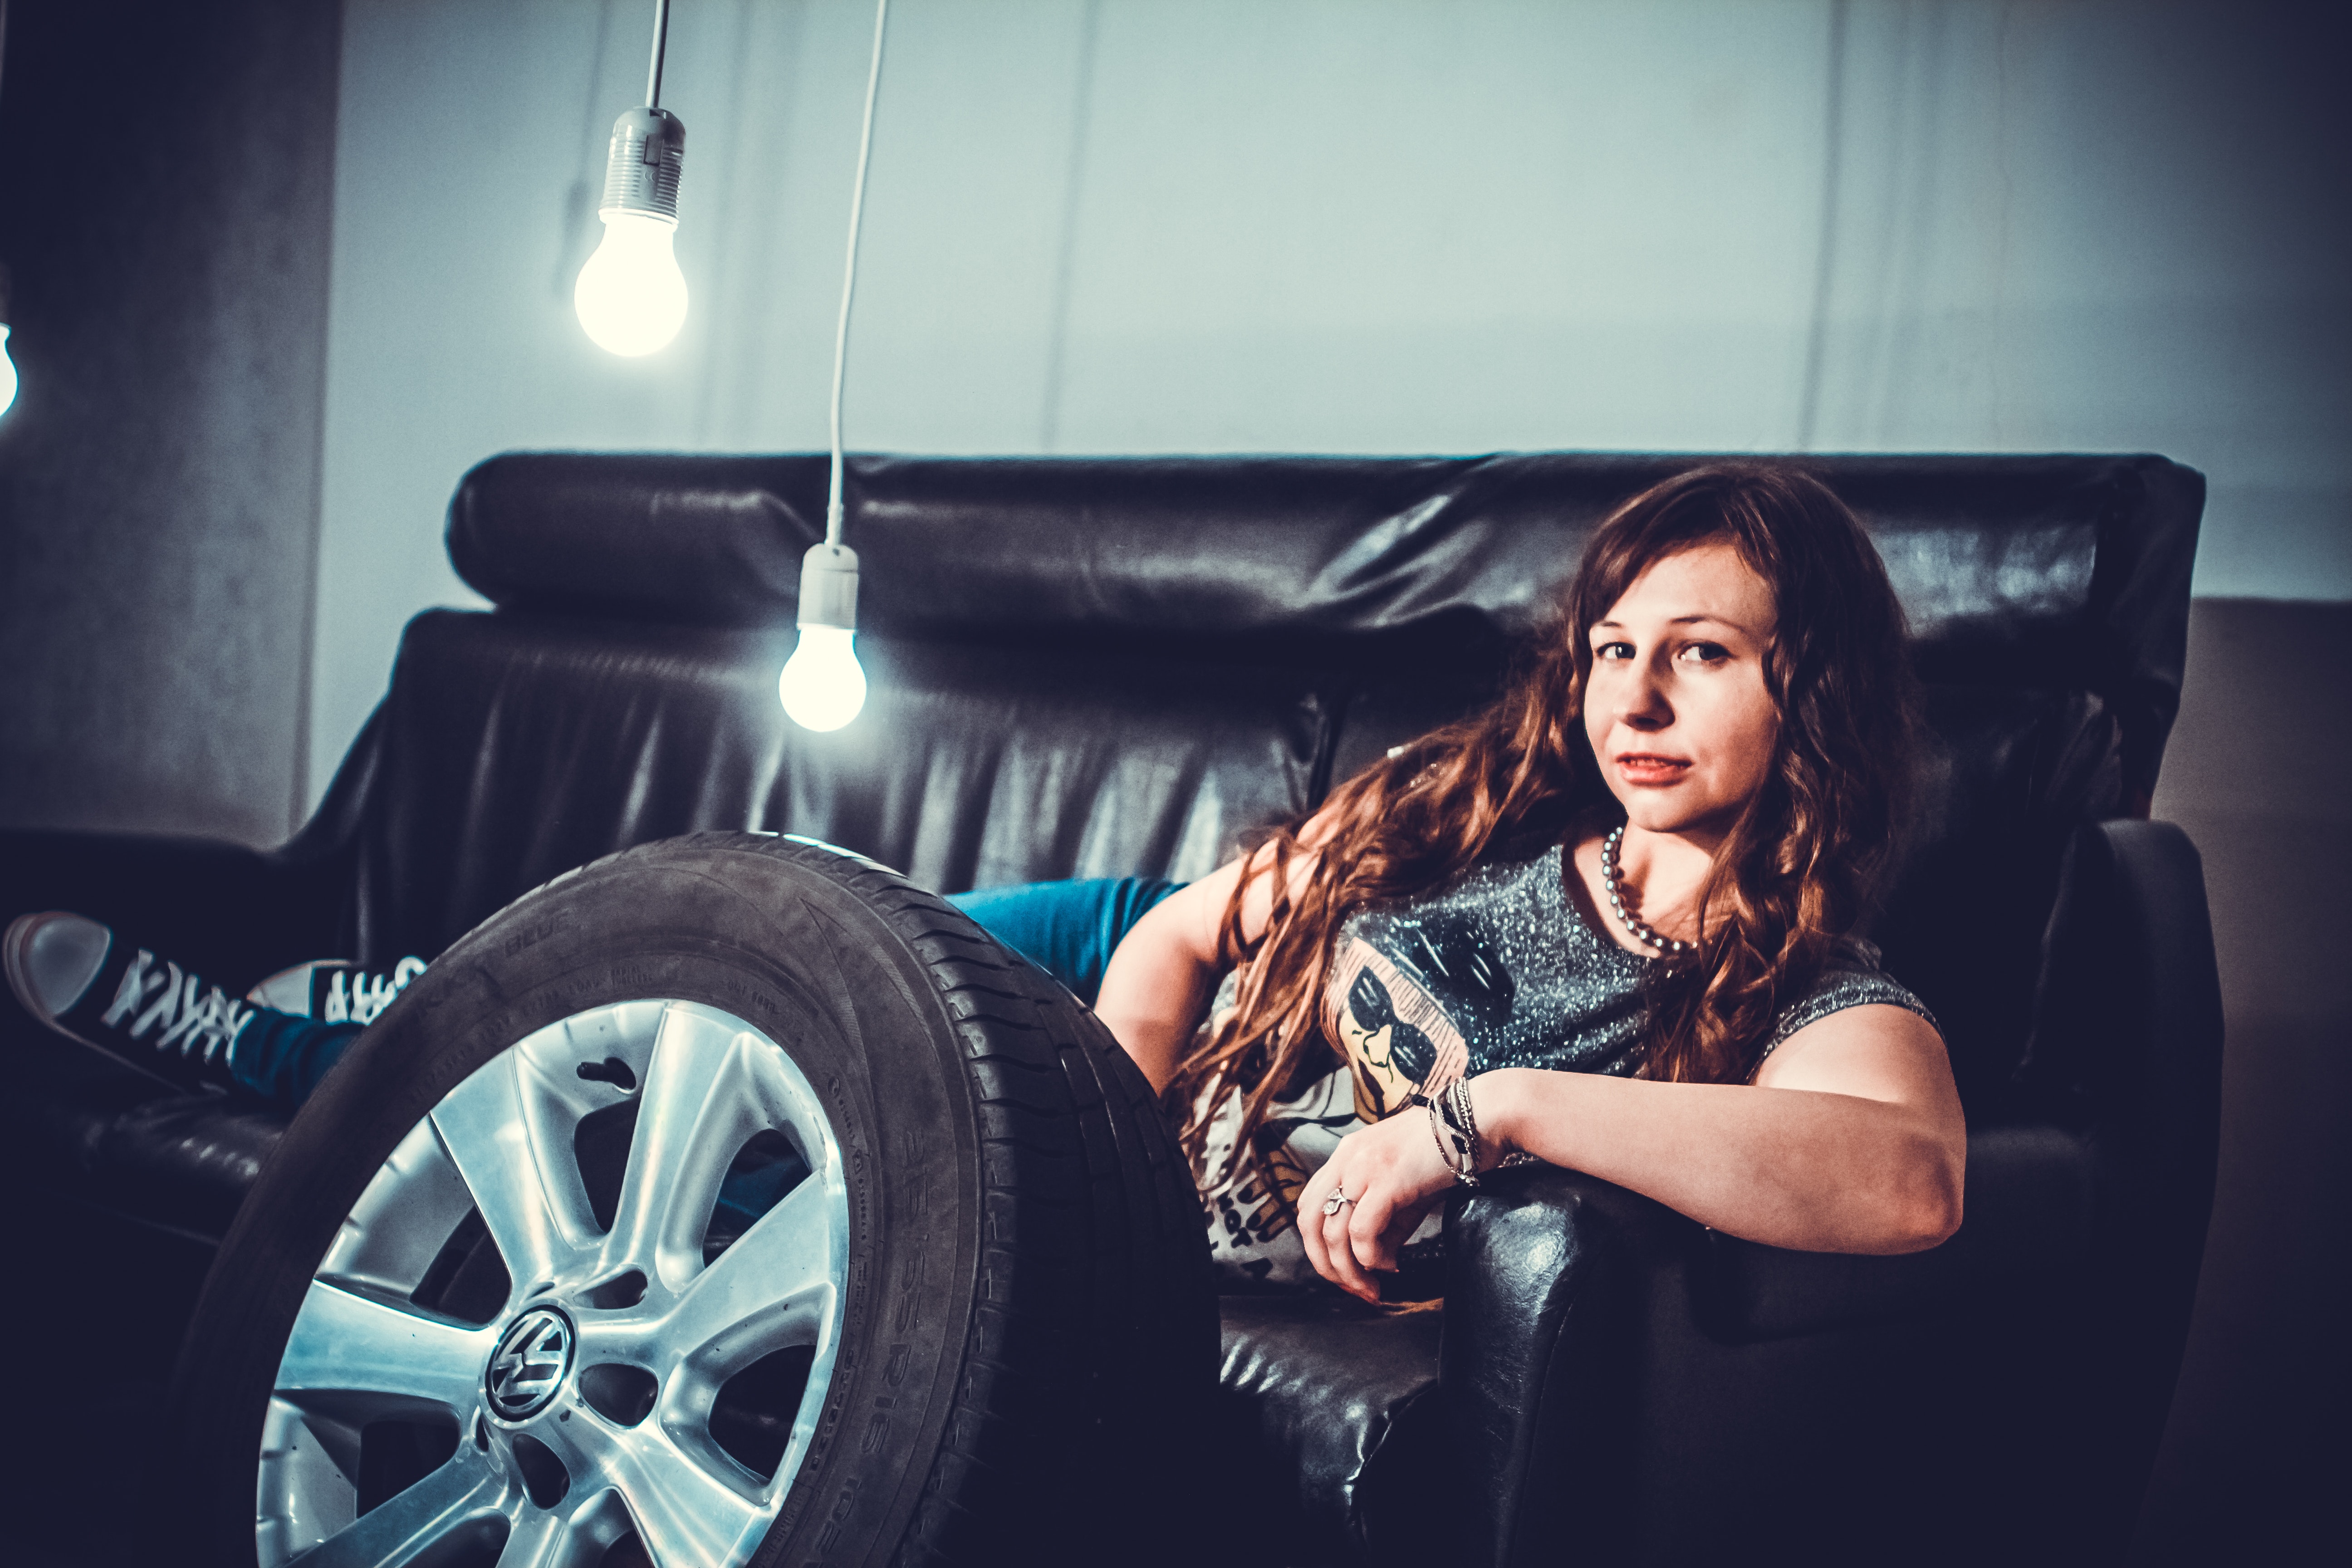
tire, motor vehicle, automotive tire, automotive design, wheel, alloy wheel, rim, beauty, vehicle, photo shoot, model, automotive wheel system, car, luxury vehicle, spoke, photography, muscle, personal luxury car, auto part, black hair, brown hair, long hair, flash photography, vehicle door, tire care, vintage car, custom car, auto show, human leg, metal